Andrew Redmayne

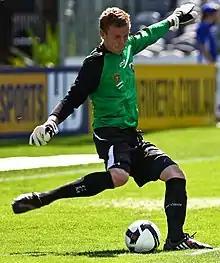
Redmayne playing for the Central Coast Mariners youth team

Redmayne signed with hometown club Central Coast Mariners for the 2007–08 A-League. Redmayne made his competitive debut for the club in September 2008, coming on as an early substitute for the injured Mark Bosnich in a win over Perth Glory. Redmayne made his starting debut for the club one week later in a 3–3 draw with Adelaide United.